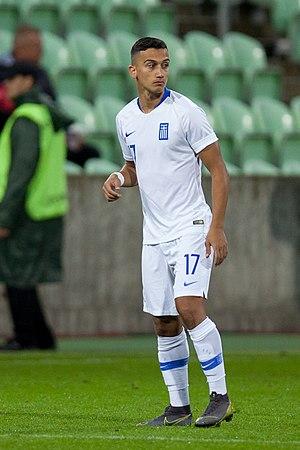
Elefthérios « Leftéris » Lýratzis, né le 22 février 2000 à Kavala en Grèce, est un footballeur grec qui joue au poste d'arrière droit au Volos FC, en prêt du PAOK Salonique.